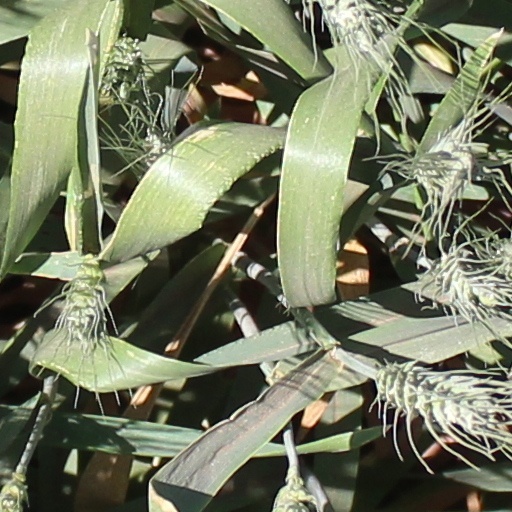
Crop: wheat